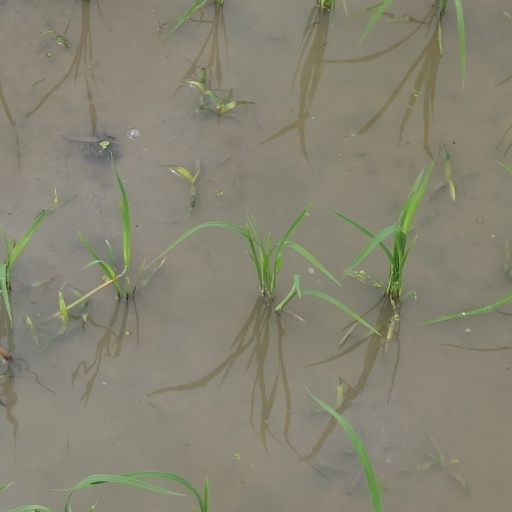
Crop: rice